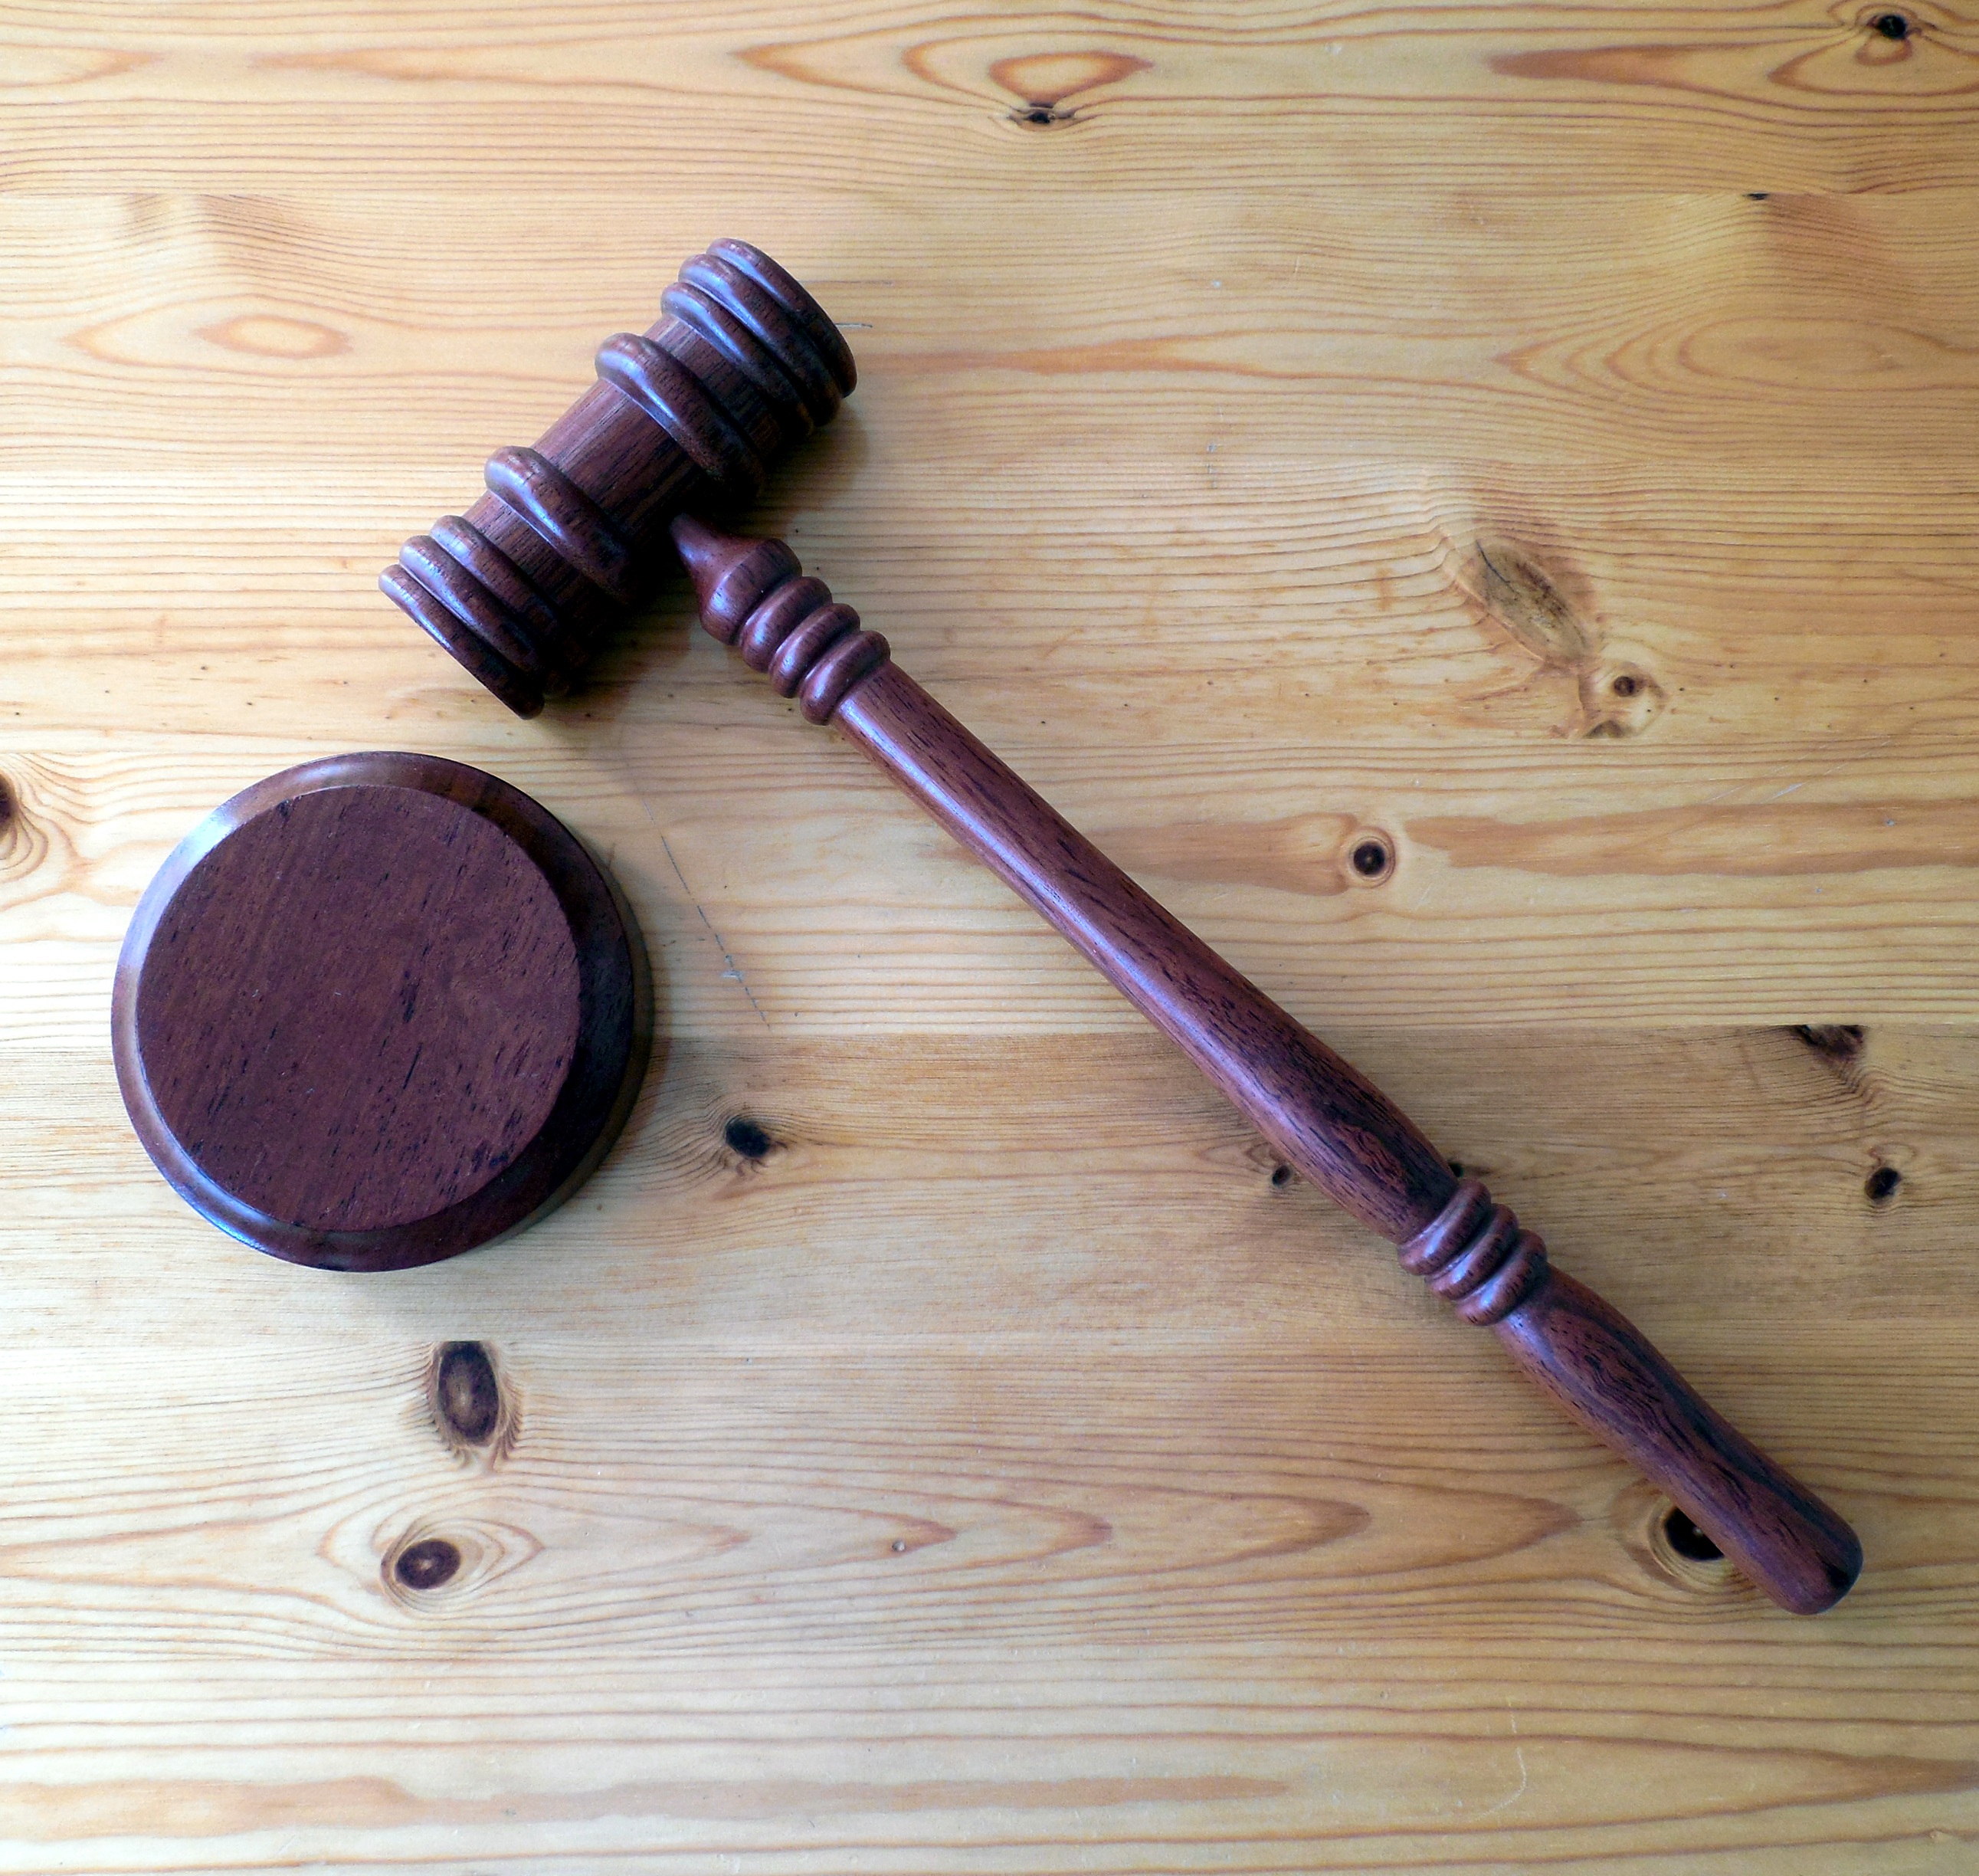
hammer, rule, justice, eye, court, organ, law, right, judge, available, jura, court of justice, clause, paragraph, regulation, paragraphs